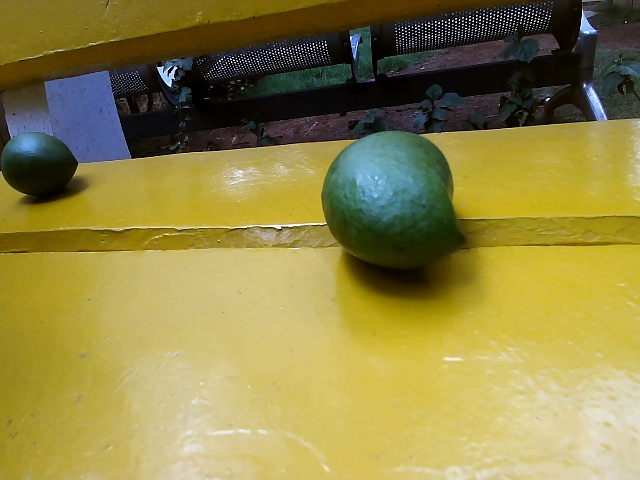
Label: Raw_Mango